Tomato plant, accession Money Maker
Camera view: vertical (180 deg); turntable rotation: 240 degrees
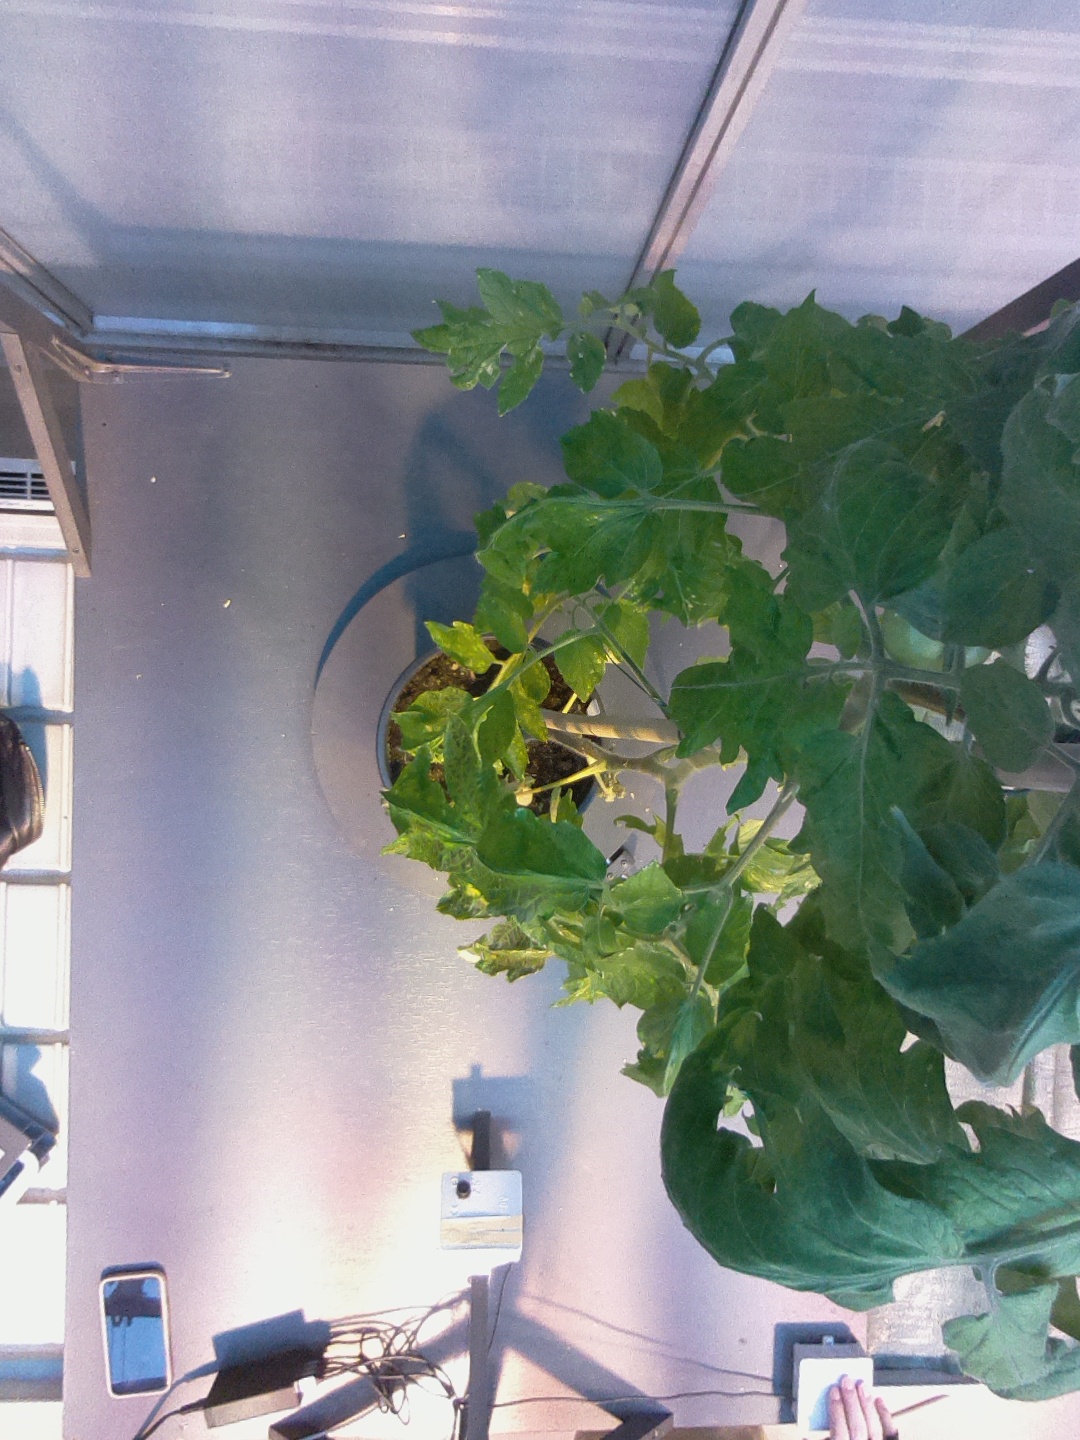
BBCH growth stage 71: 10%-20% of final fruit size